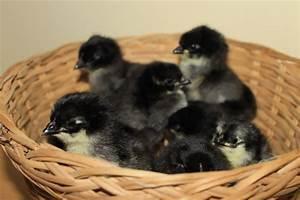
chicken